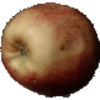
Label: red_apple